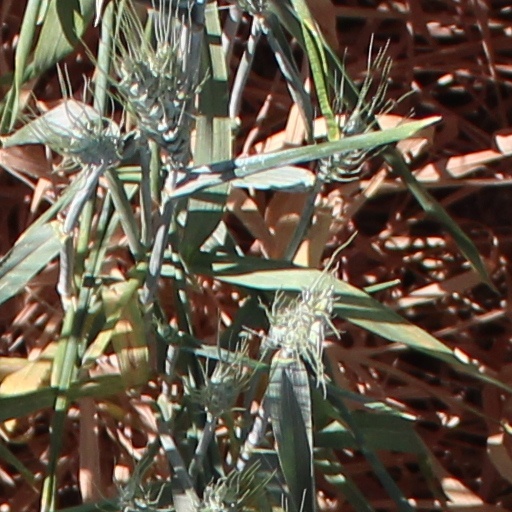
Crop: wheat